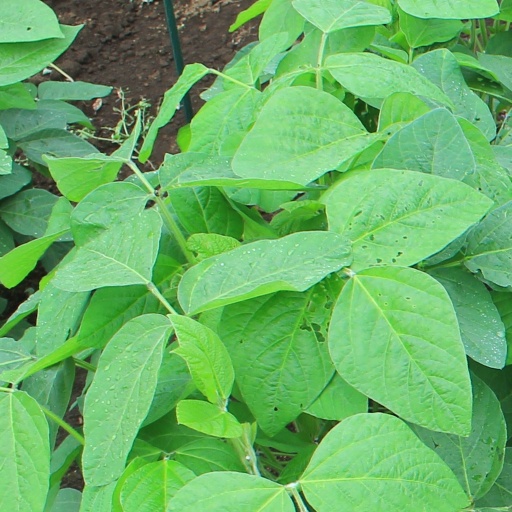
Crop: soybean